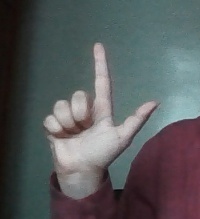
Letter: laam